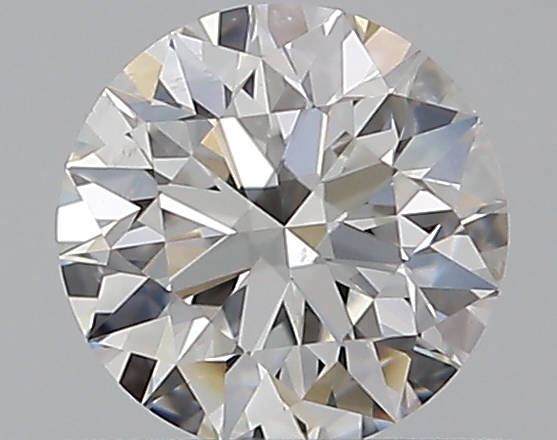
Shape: round
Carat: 0.5
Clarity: VS2
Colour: E
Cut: EX
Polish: EX
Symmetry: EX
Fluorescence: N
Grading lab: GIA
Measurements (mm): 5.08 x 5.1 x 3.18